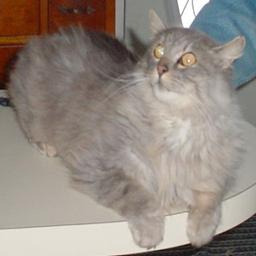
Animal: cats